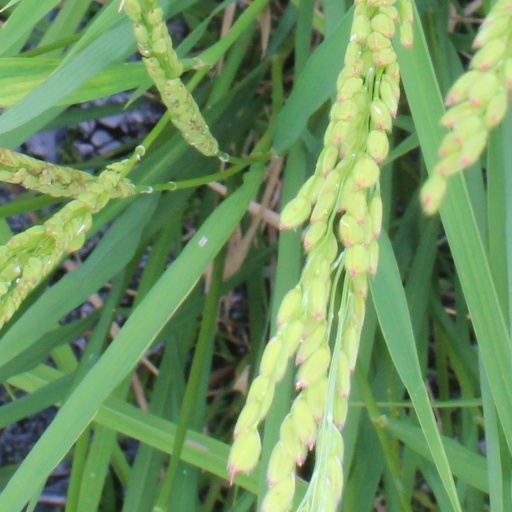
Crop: rice